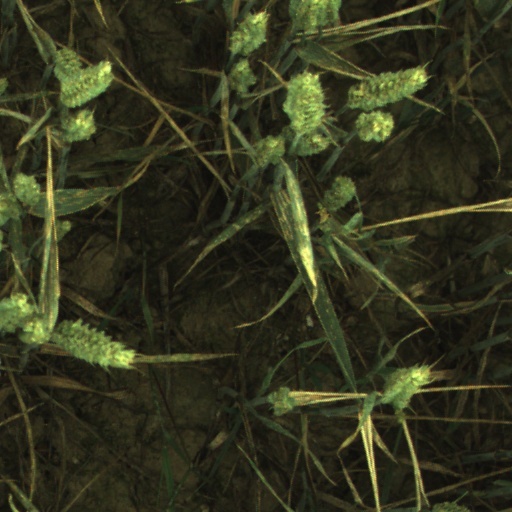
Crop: wheat